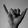
ASL letter: Y